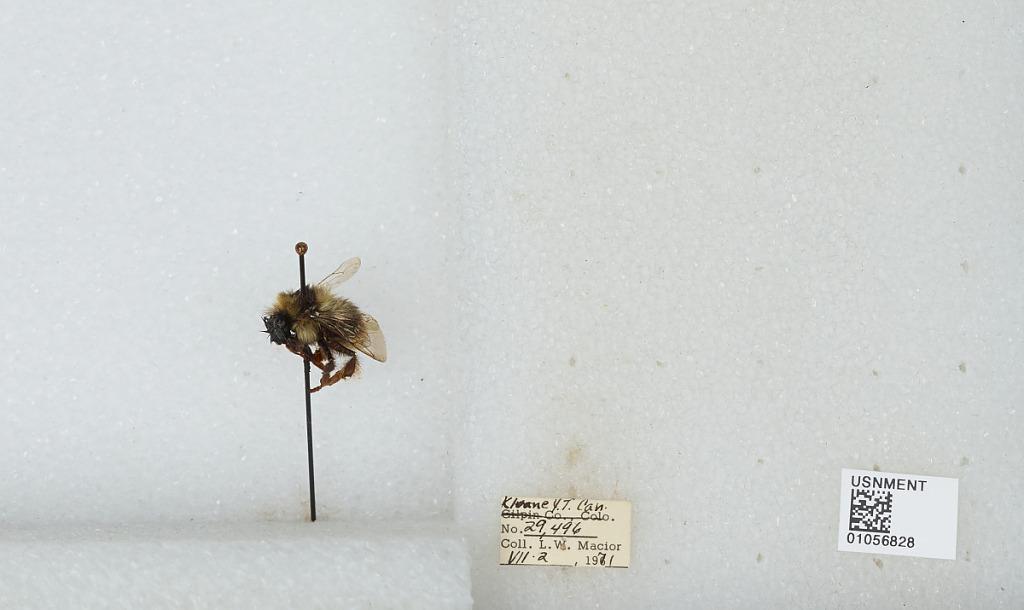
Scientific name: Bombus bifarius nearcticus
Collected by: L. Macior
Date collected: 1971-7-2
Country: Canada
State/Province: Yukon Territory
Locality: Kluane
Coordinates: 60.75, -139.5